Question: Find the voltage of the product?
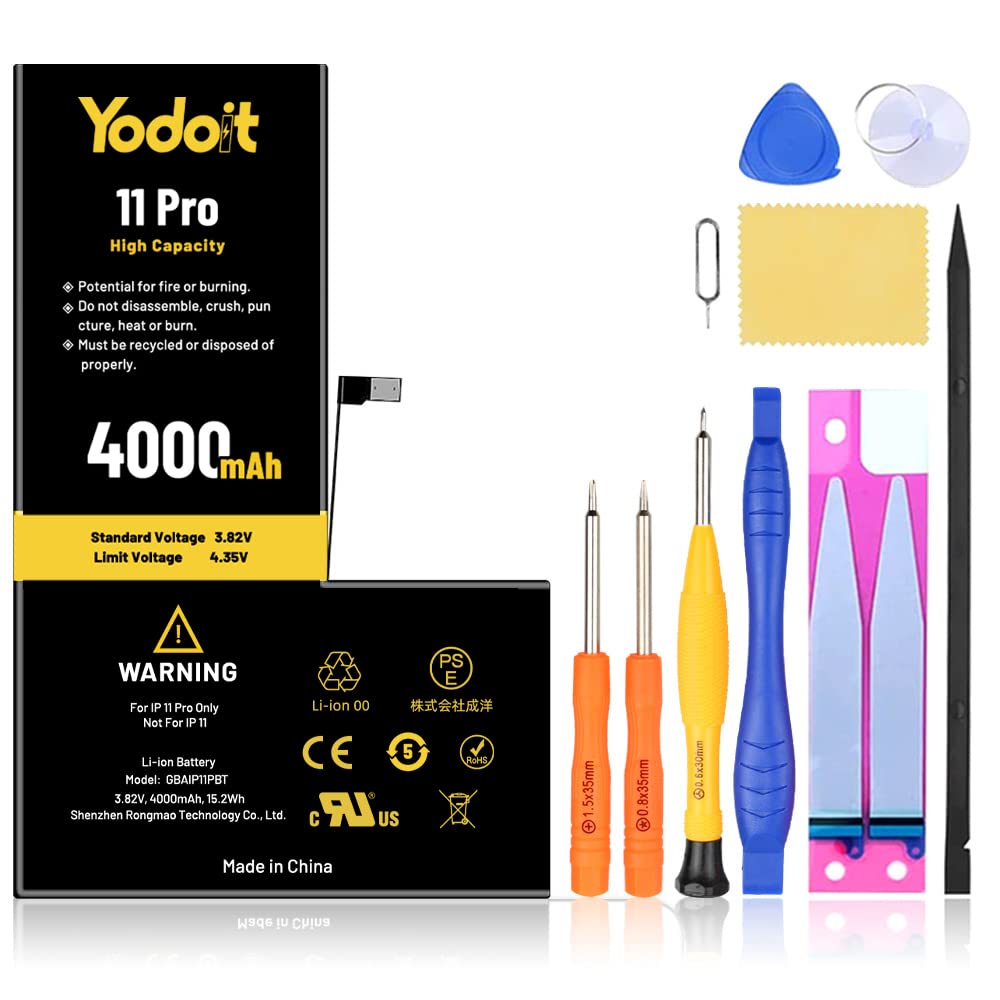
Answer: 3.82 volt